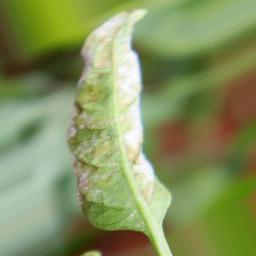
Label: powdery mildew